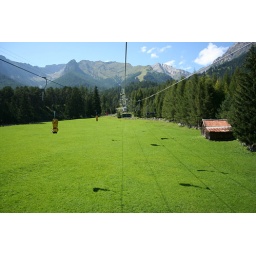
At one point on the lift you come overt his lip and you are greeted by this beautiful green field